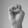
ASL letter: E